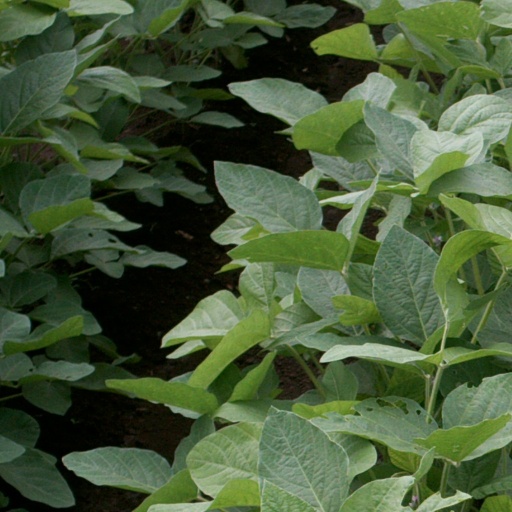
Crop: soybean